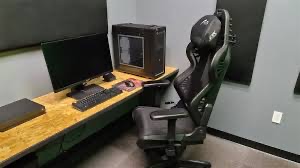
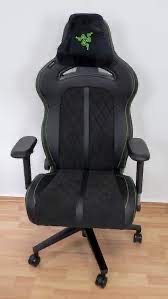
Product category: items_chair
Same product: no